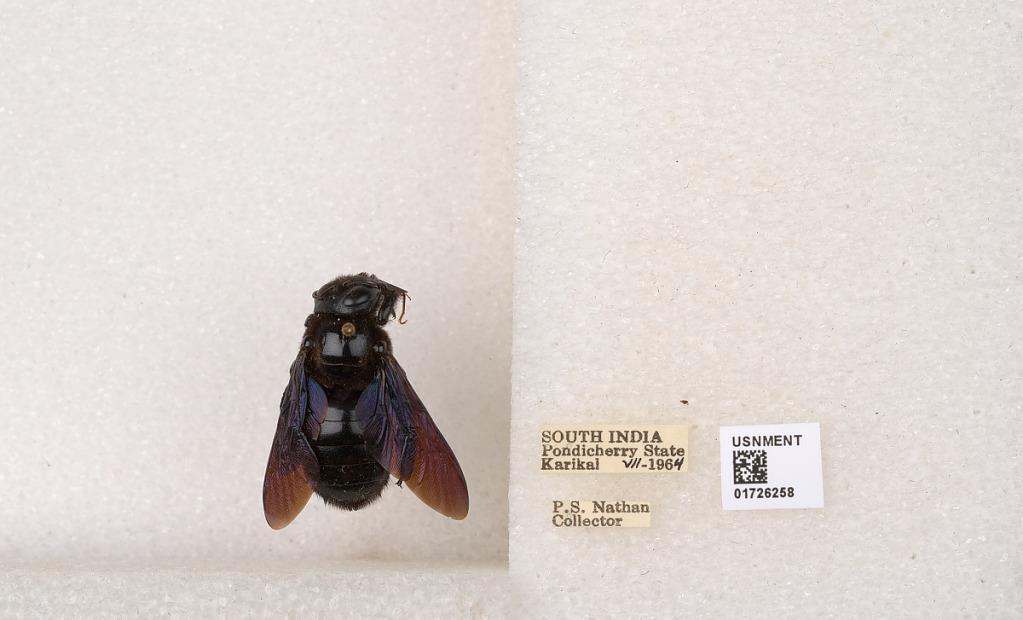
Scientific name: Xylocopa (Ctenoxylocopa) fenestrata (Fabricius)
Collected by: P. Nathan
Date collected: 1964-7-1
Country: India
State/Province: Puducherry
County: Karaikal
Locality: Karikal